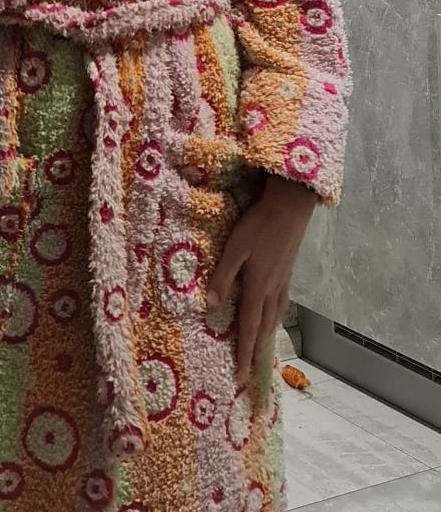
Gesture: no_gesture